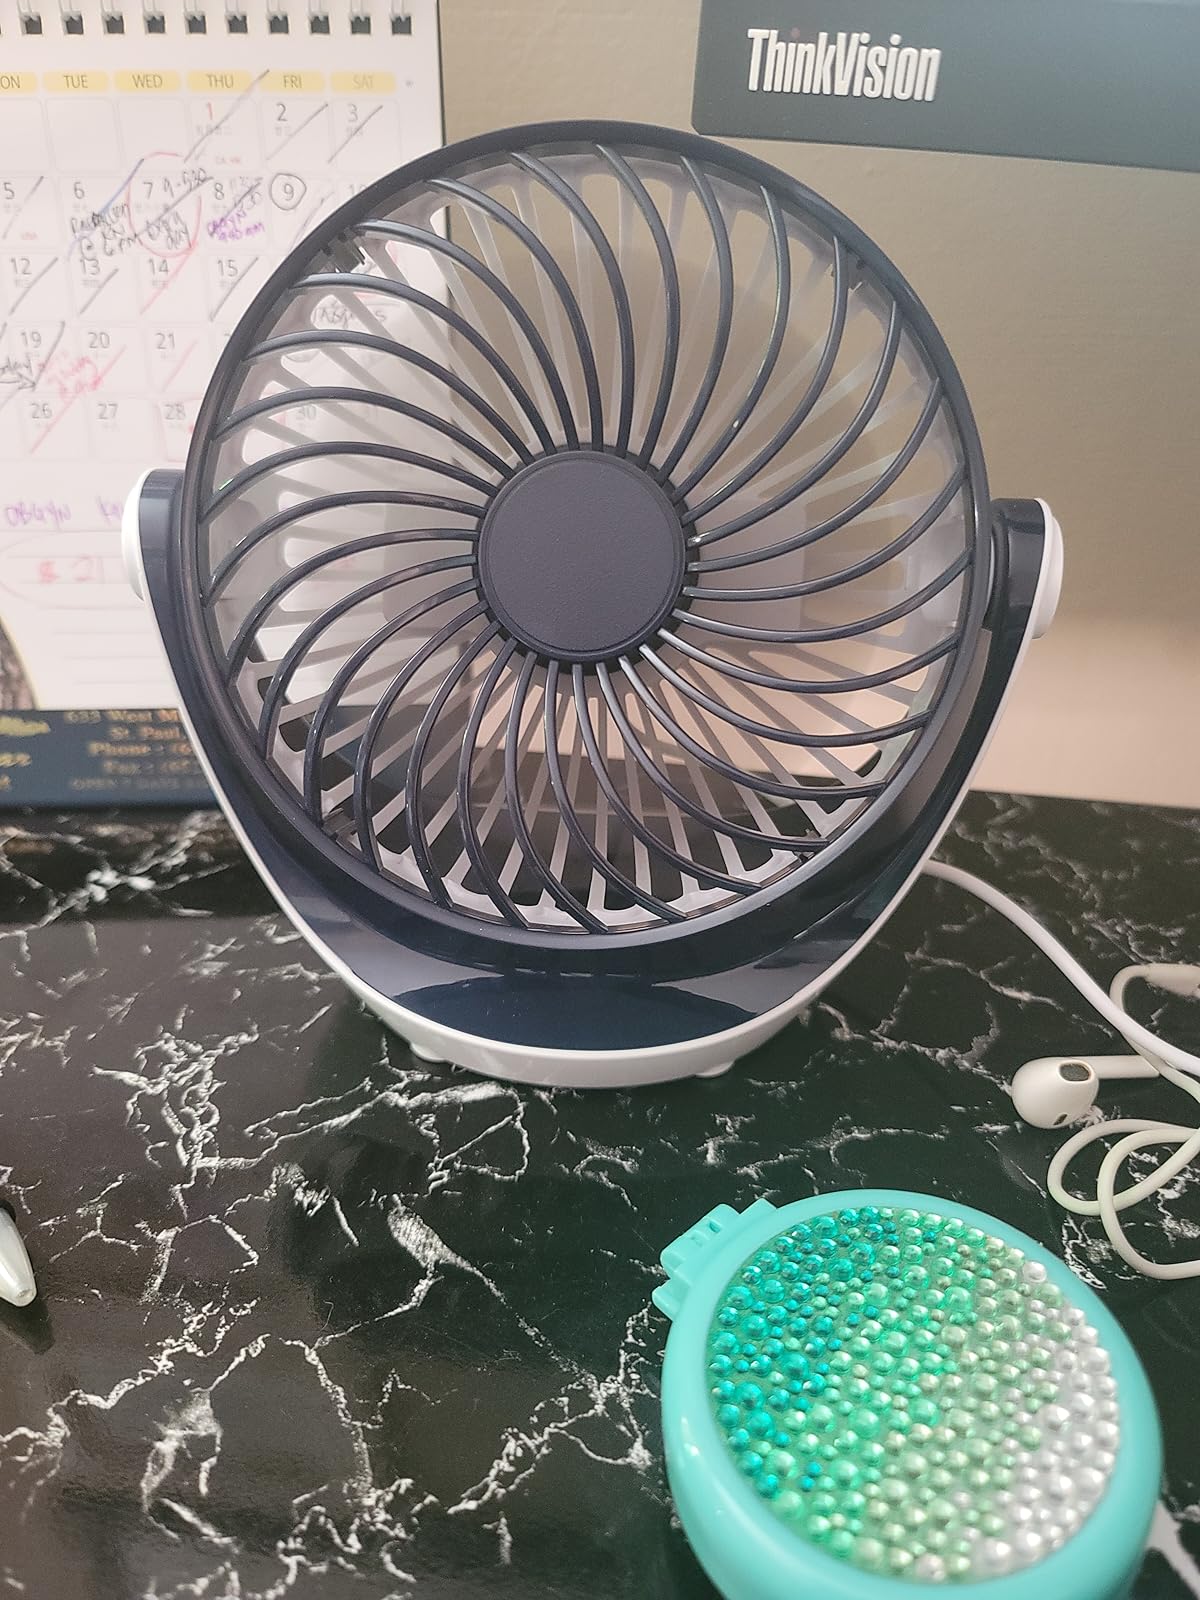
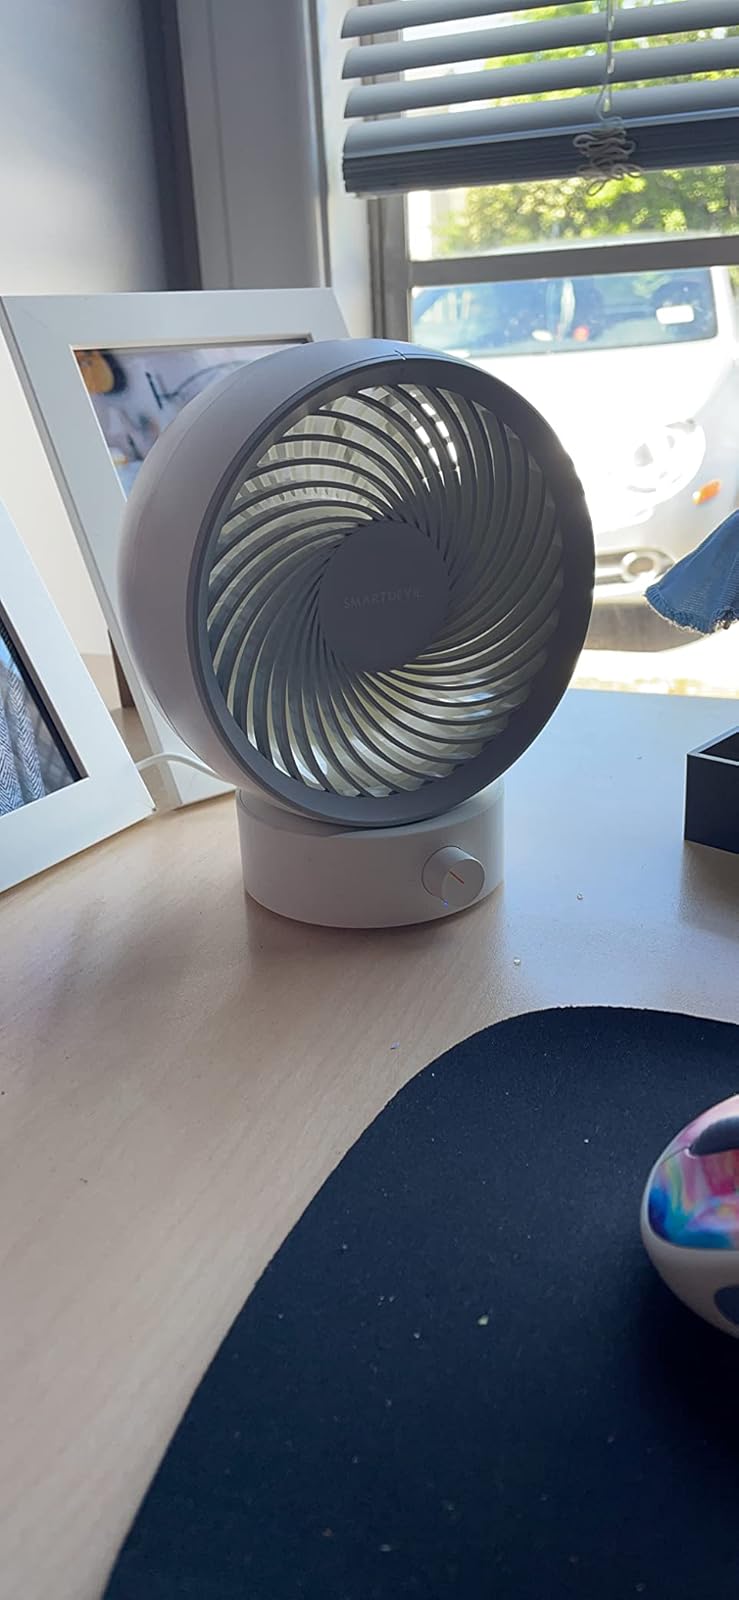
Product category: fan
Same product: no